Mexican Marine Corps

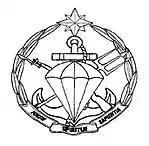
Mexican Naval Infantry Special Forces beret insignia

The Mexican Marine Corps are the naval infantry force of the Mexican Navy. The main task of the marine corps is to guarantee the maritime security of the country's ports and external and internal defense of the country. To accomplish these responsibilities, the corps is trained and equipped to take on any type of operations from sea, air and land.